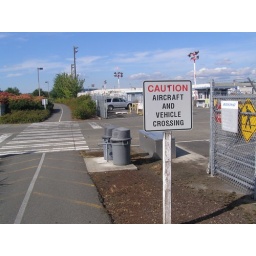
Plane crossing sign at bike path near Renton Boeing plant